Saravanaa Bhavan

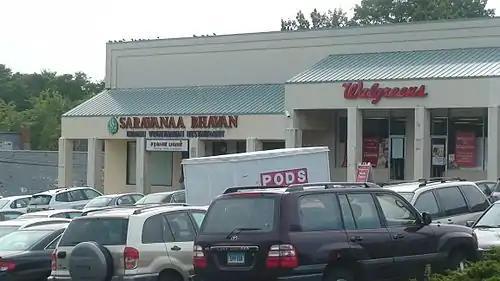
The Saravanaa Bhavan restaurant in Edison, New Jersey, U.S., near New York City, is the largest and busiest branch restaurant outside South India.

Saravanaa Bhavan, previously Hotel Saravana Bhavan, is an Indian restaurant chain based in Chennai, Tamil Nadu, India. The chain serves South Indian cuisine and operates 33 locations in India (24 in Chennai) and 92+ across 28 countries in North America, Asia, the Middle East, Europe, and Oceania.